Holly Colvin

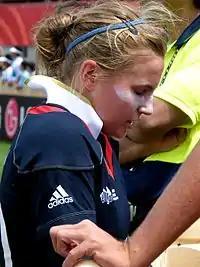
Colvin signing autographs during the 2009 Women's Cricket World Cup.

Although Bates said that "she might have to wait a few years before she gets another chance [to play for England]", Colvin became a regular member of England's international teams. By August 2007, she had two Test matches and eleven One Day Internationals to her credit. In the Women's Quadrangular Series in India in 2006, Colvin took three wickets for 47 against New Zealand, and then 3 for 50 in the 3rd–4th playoff to secure the England team 3rd place.